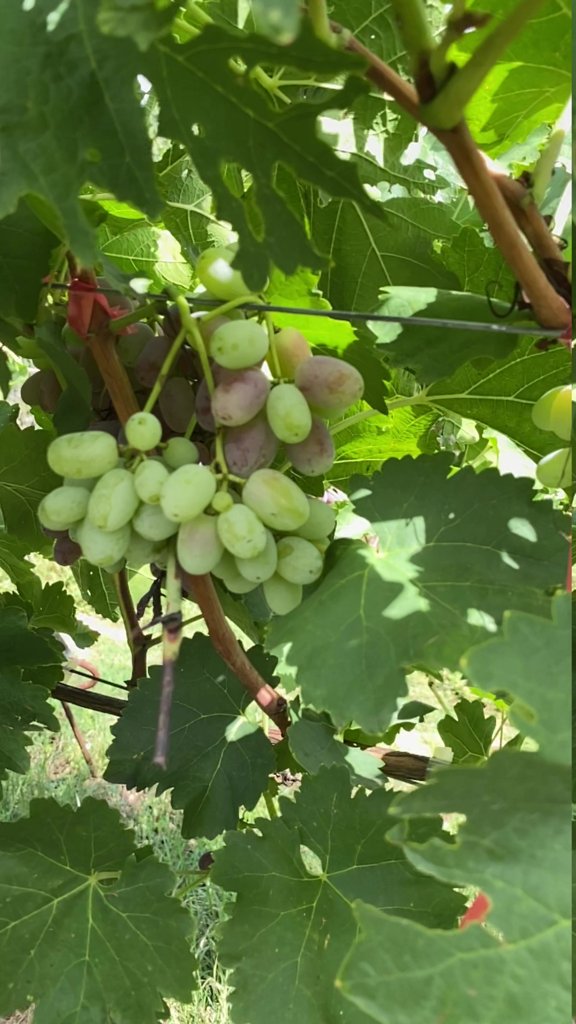
Berries visible: 54
Grape clusters: 2